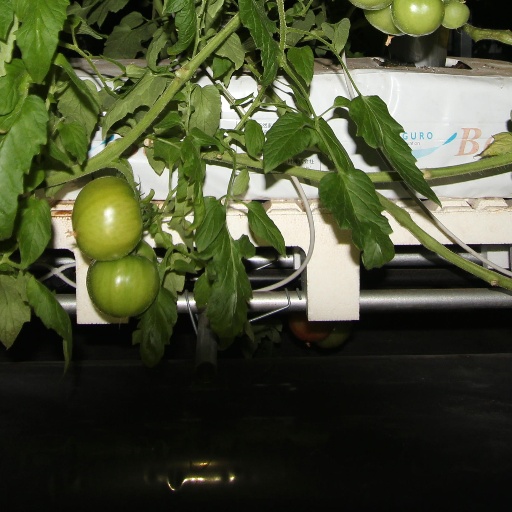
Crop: tomato